Kiraak

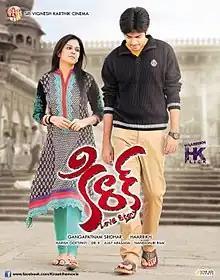

Kiraak is a 2014 Indian Telugu-language romantic thriller directed by Harik Devabhaktuni. The film stars newcomer Anirudh and Chandini. The film's title is based on a song from "Attarintiki Daredi" (2013). The film was a box office failure.